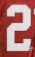
Number: 2